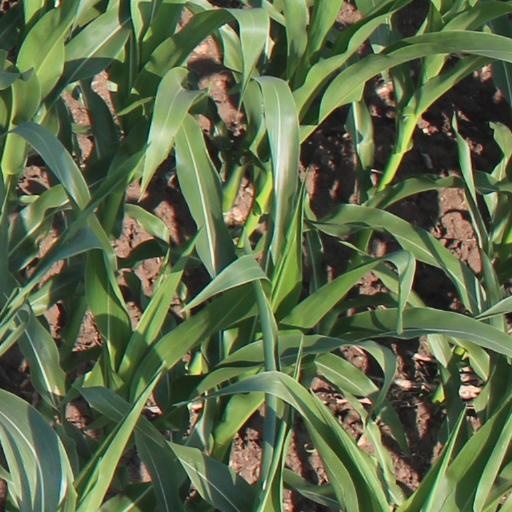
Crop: maize; corn